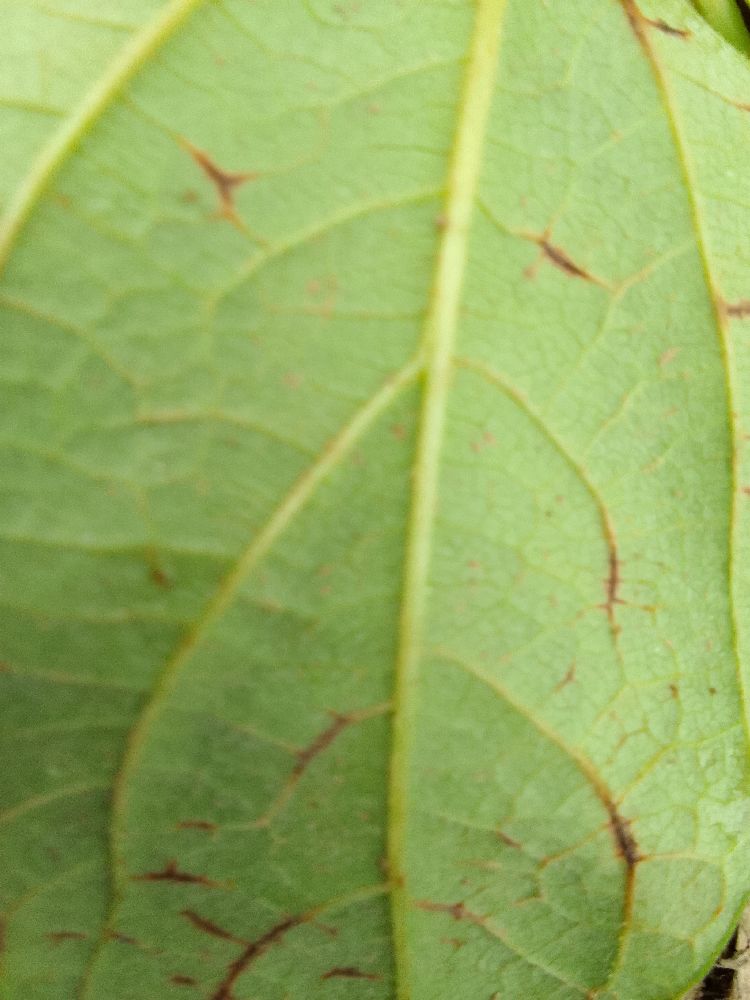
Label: anthracnose